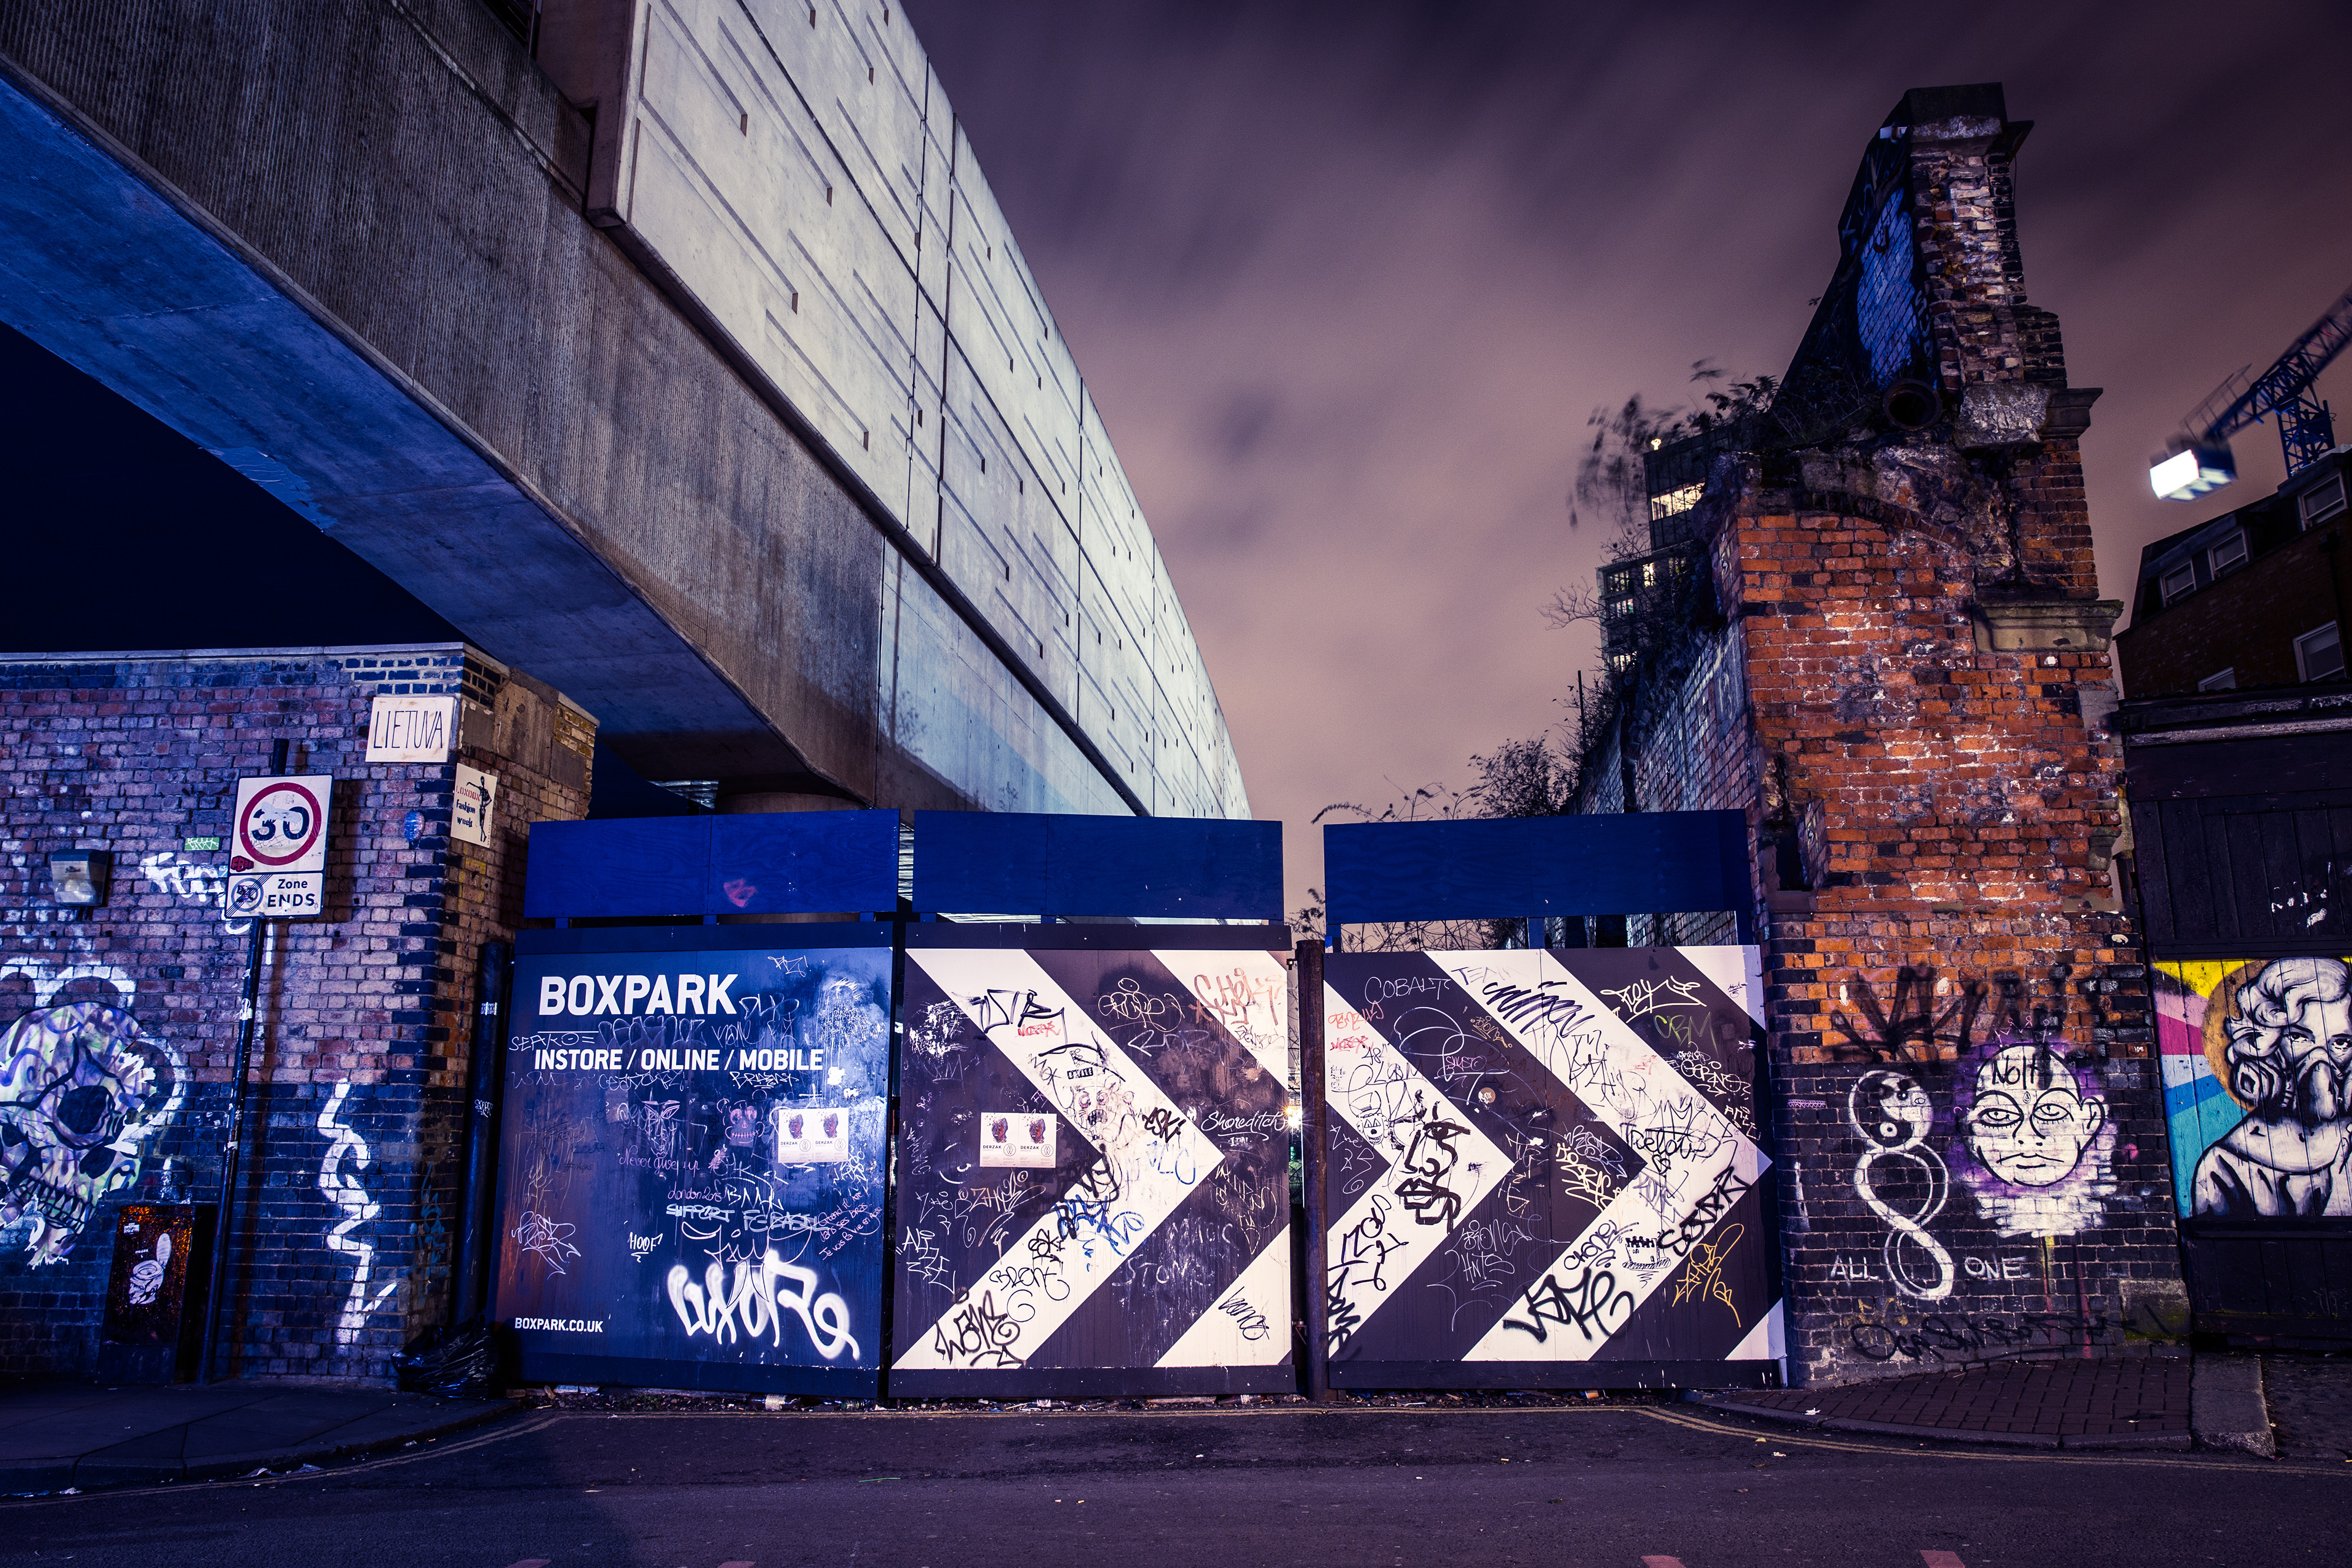
blue, urban area, street art, sky, wall, graffiti, art, light, street, snapshot, metropolitan area, architecture, infrastructure, city, night, mural, road, tree, visual arts, metropolis, lane, facade, shadow, Tints and shades, building